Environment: real
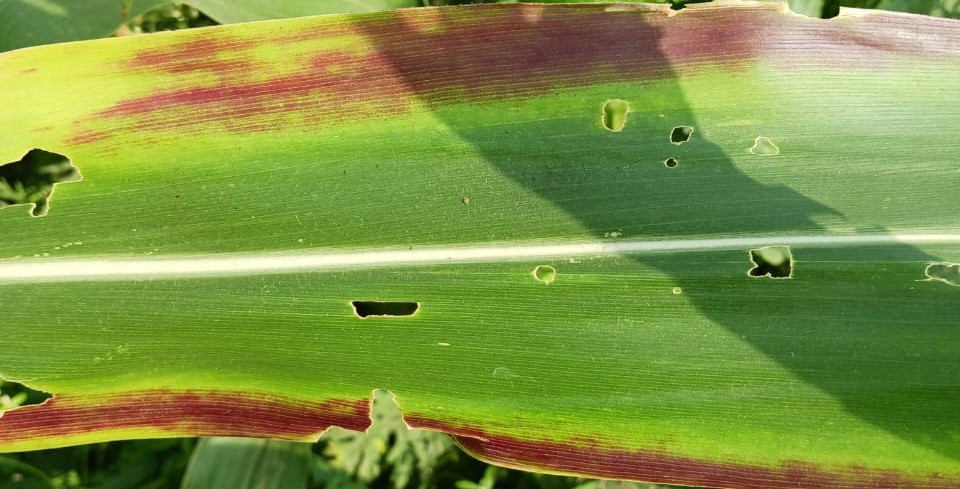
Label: phosphorus_deficiency